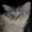
Label: cat